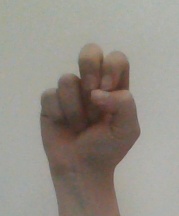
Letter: gaaf